Mango Yellow

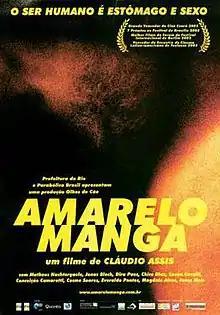
Theatrical release poster

Mango Yellow is a 2002 Brazilian drama film directed by Cláudio Assis. It stars Matheus Nachtergaele, Jonas Bloch, Dira Paes, Chico Díaz, and Leona Cavalli as working-class people who engage in amorous and social encounters, with most of the action taking place in a hotel and a bar. The directorial debut of Assis, the film was partially inspired by his previous short film "Texas Hotel". It was filmed on a low budget in the suburbs of Pernambuco.